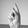
ASL letter: K